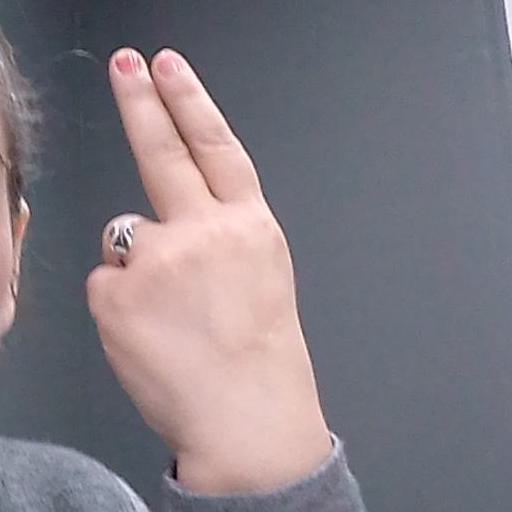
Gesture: two_up_inverted